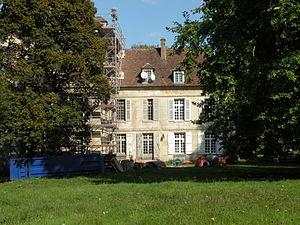
Poste forestier de Saint-Pierre-en-Chastres
Vieux-Moulin est une commune française située dans le département de l'Oise, en région Hauts-de-France. Le hameau du Vivier-Frère-Robert y est rattaché.